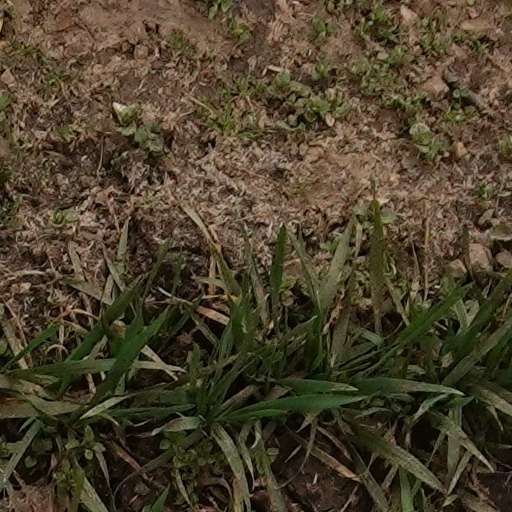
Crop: wheat